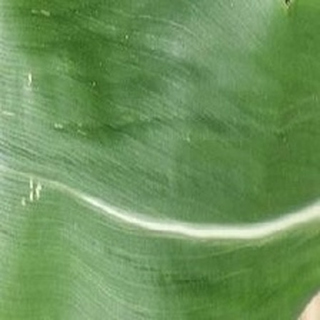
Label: healthy_corn